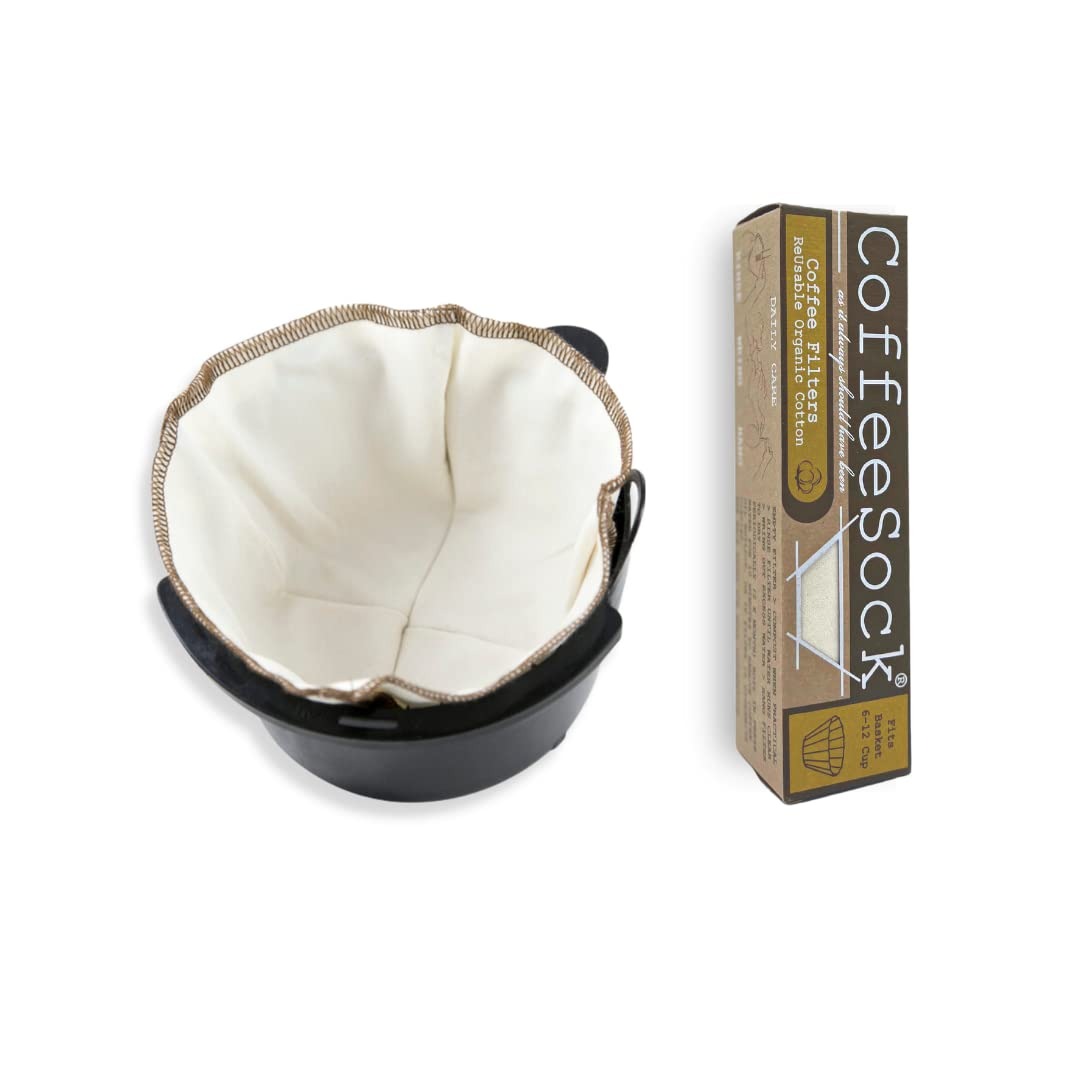
Item Name: CoffeeSock ’The Original’ Reusable 100% Organic Cotton Coffee Filters - 2 pack Basket Filters 6-12 cup fit | Coffee Sock Cloth Coffee Filter | Organic Cotton Alternative – Zero-waste & Eco-Friendly
Bullet Point 1: THE BEST FOR YOUR COFFEE: Start using natural, organic, sustainable filters for your coffee and taste the difference it can make every day. Our fabric is made to preserve the natural subtle flavors of even the highest grades of coffee.
Bullet Point 2: REUSABLE AND RELIABLE: These 2 organic cotton filters should last about an entire year! Our cotton cloth filters are carefully graded to give you the perfect extraction from your beans every time. It's the easier, tastier, zero-waste way to make coffee!
Bullet Point 3: ECO-FRIENDLY BASKET FILTERS: This pack includes 2 Reusable 6-12 cup B2 basket filters. Our fabric is sustainably sourced and American-made to last longer and perform better. These are zero-waste filters that are compostable once you're done with them. Find the exact filter you need at our Amazon store!
Bullet Point 4: BETTER BREWING: Cotton absorbs some of the oils released from coffee beans yet lets acids pass through. The resulting balanced brew is clear, crisp, rich and robust with all the acid of paper brewed coffee, without the paper taste, and all of the richness of french press without the heavy oiliness.
Bullet Point 5: THE ORIGINAL COFFEESOCK: CoffeeSock started over 10 years ago to create all-natural, organic, sustainable filters for your coffee. Over the years we have tweaked our socks to absolute brewing perfection. All of our products are American made and we're proud to serve customers across the USA!
Bullet Point 6: ECO-FRIENDLY FILTERS: This pack includes 2 Reusable Filters for Basket Machines. Our fabric is sustainably sourced and American-made to last longer and perform better. These are zero-waste filters that are compostable once you're done with them. Find the exact filter you need at our Amazon store
Product Description: <b>CoffeeSock: 6-12 Cup B2 Basket Reusable Coffee Filters (2 Filters)</b><br>CoffeeSock are natural filters, with better flavor, that make a more reliable brew for less money than buying single-use paper filters! There's no reason not to go reusable! CoffeeSock filters are made from organic sustainably harvested cotton. Get the best for your home and for your coffee from CoffeeSock!<br><br><b>Everything You Need</b><br>Each set of 2 CoffeeSock filters lasts about a year. They're easy to use and maintain. Just place the filter like you normally would and make your coffee. Rinse the filter when you're done and let it dry out before the next use. There's no need to use soap, but you can use a mild detergent if you'd like. Our eco-friendly filters are made to be zero-waste, the fabric is compostable once you're done with it.<br><br>We create filters for a wide variety of coffee brewers from pour over, to drip, to traditional cones and baskets of various sizes. We have filters for 3-6 cup baskets, 6-12 cup baskets, Chemex 3 Cup and 6-13 Cup Carafes, #2, #4, and #6 Cones, Hario v60 01 02 and 03 filters, and Kalita Wave 155 and 185. Visit our Amazon store to view our full range of coffee filters, nut milk filters, tea bags, cold brew filters, and more.<br><br>CoffeeSock<br><br>CoffeeSock was started in 2011 to create a superior class of organic sustainable coffee filters that you can use guilt-free. Over the years we've tweaked and perfected our filters to last longer than any other and preserve even the most subtle flavors of the highest grades of gourmet coffee. We make all of our filters in the USA in Austin, Texas. Get the best for your home and for your life from CoffeeSock!<br><br>
Value: 2.0
Unit: Count

Price: 12.49